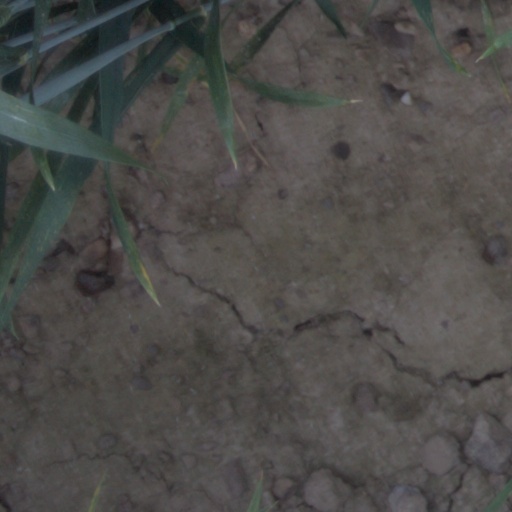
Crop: wheat